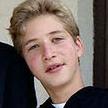
Age: 49